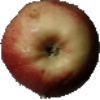
Label: Apple Red 3